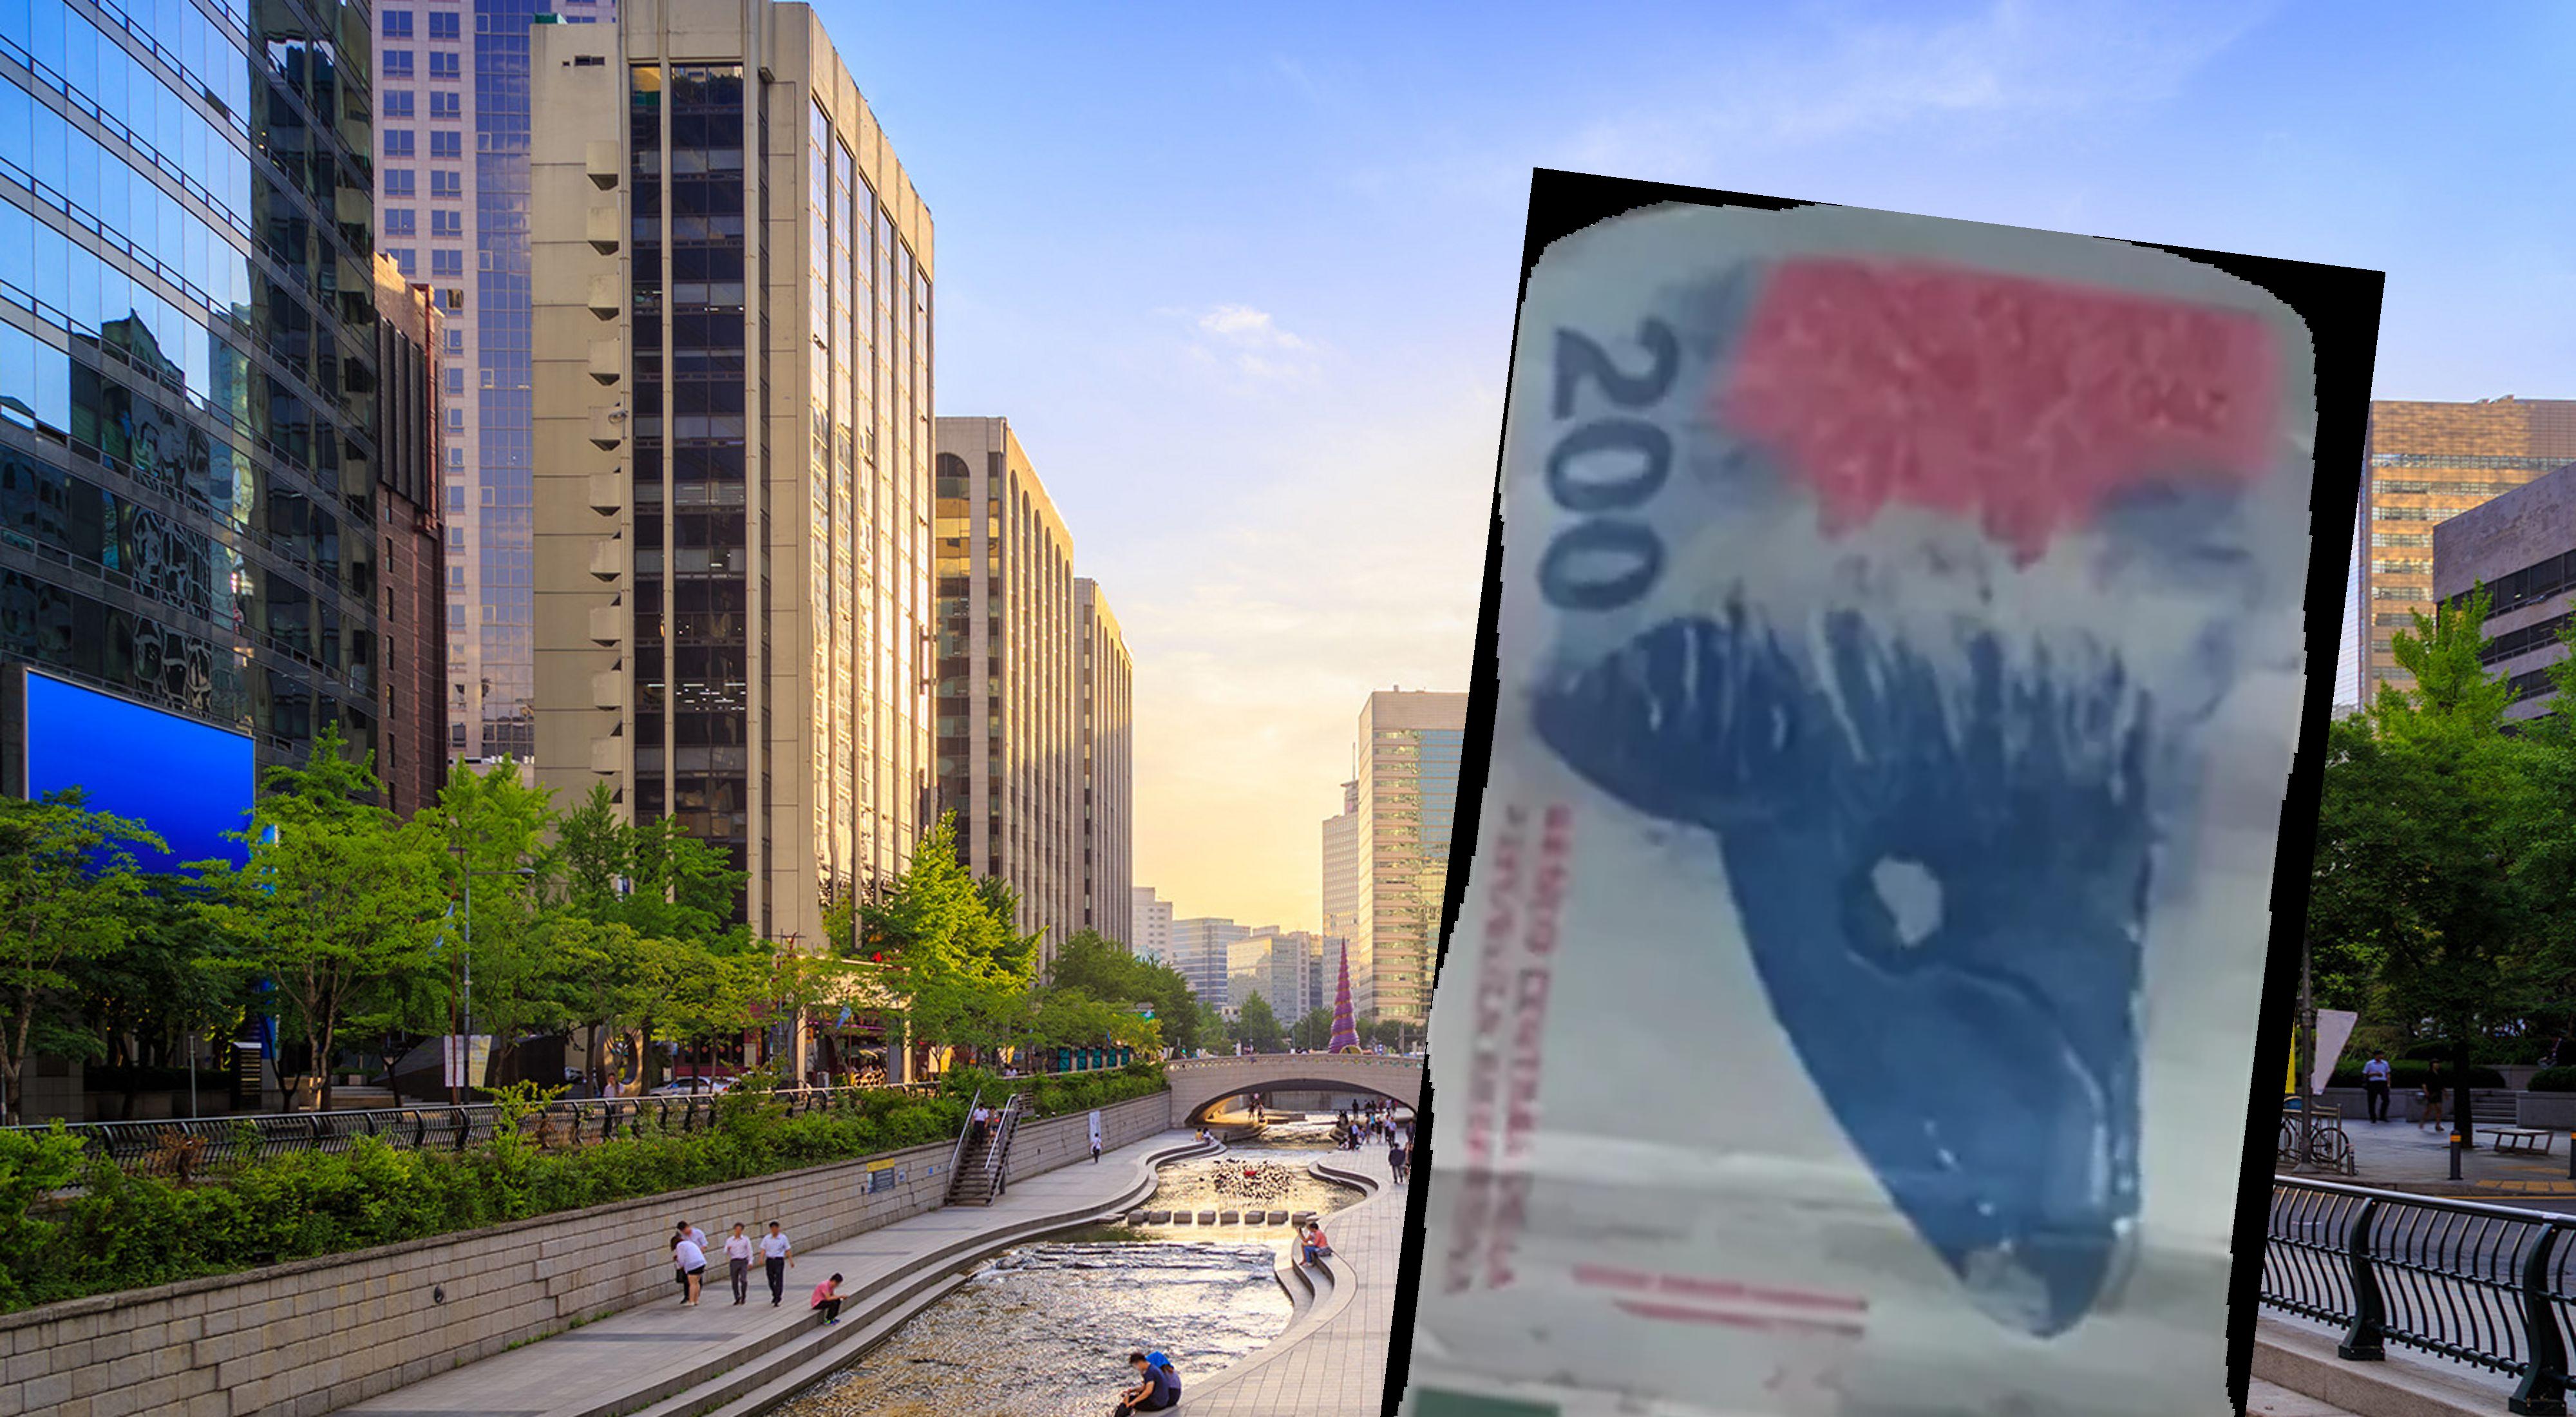
Denominación: 200